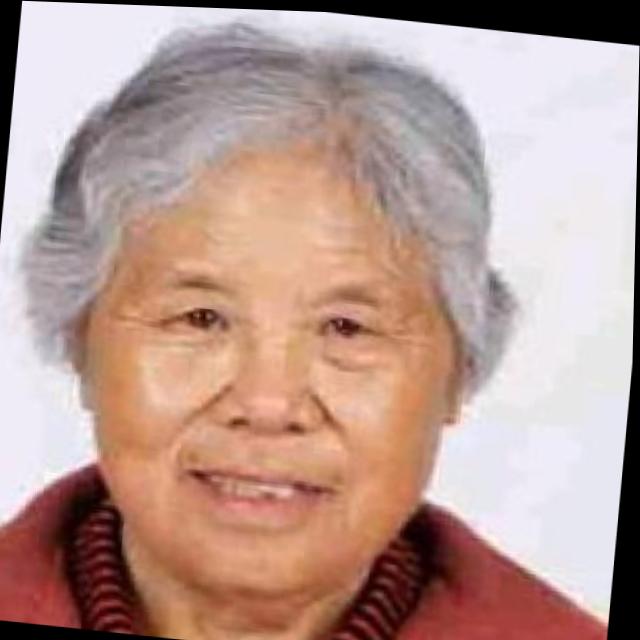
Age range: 65+